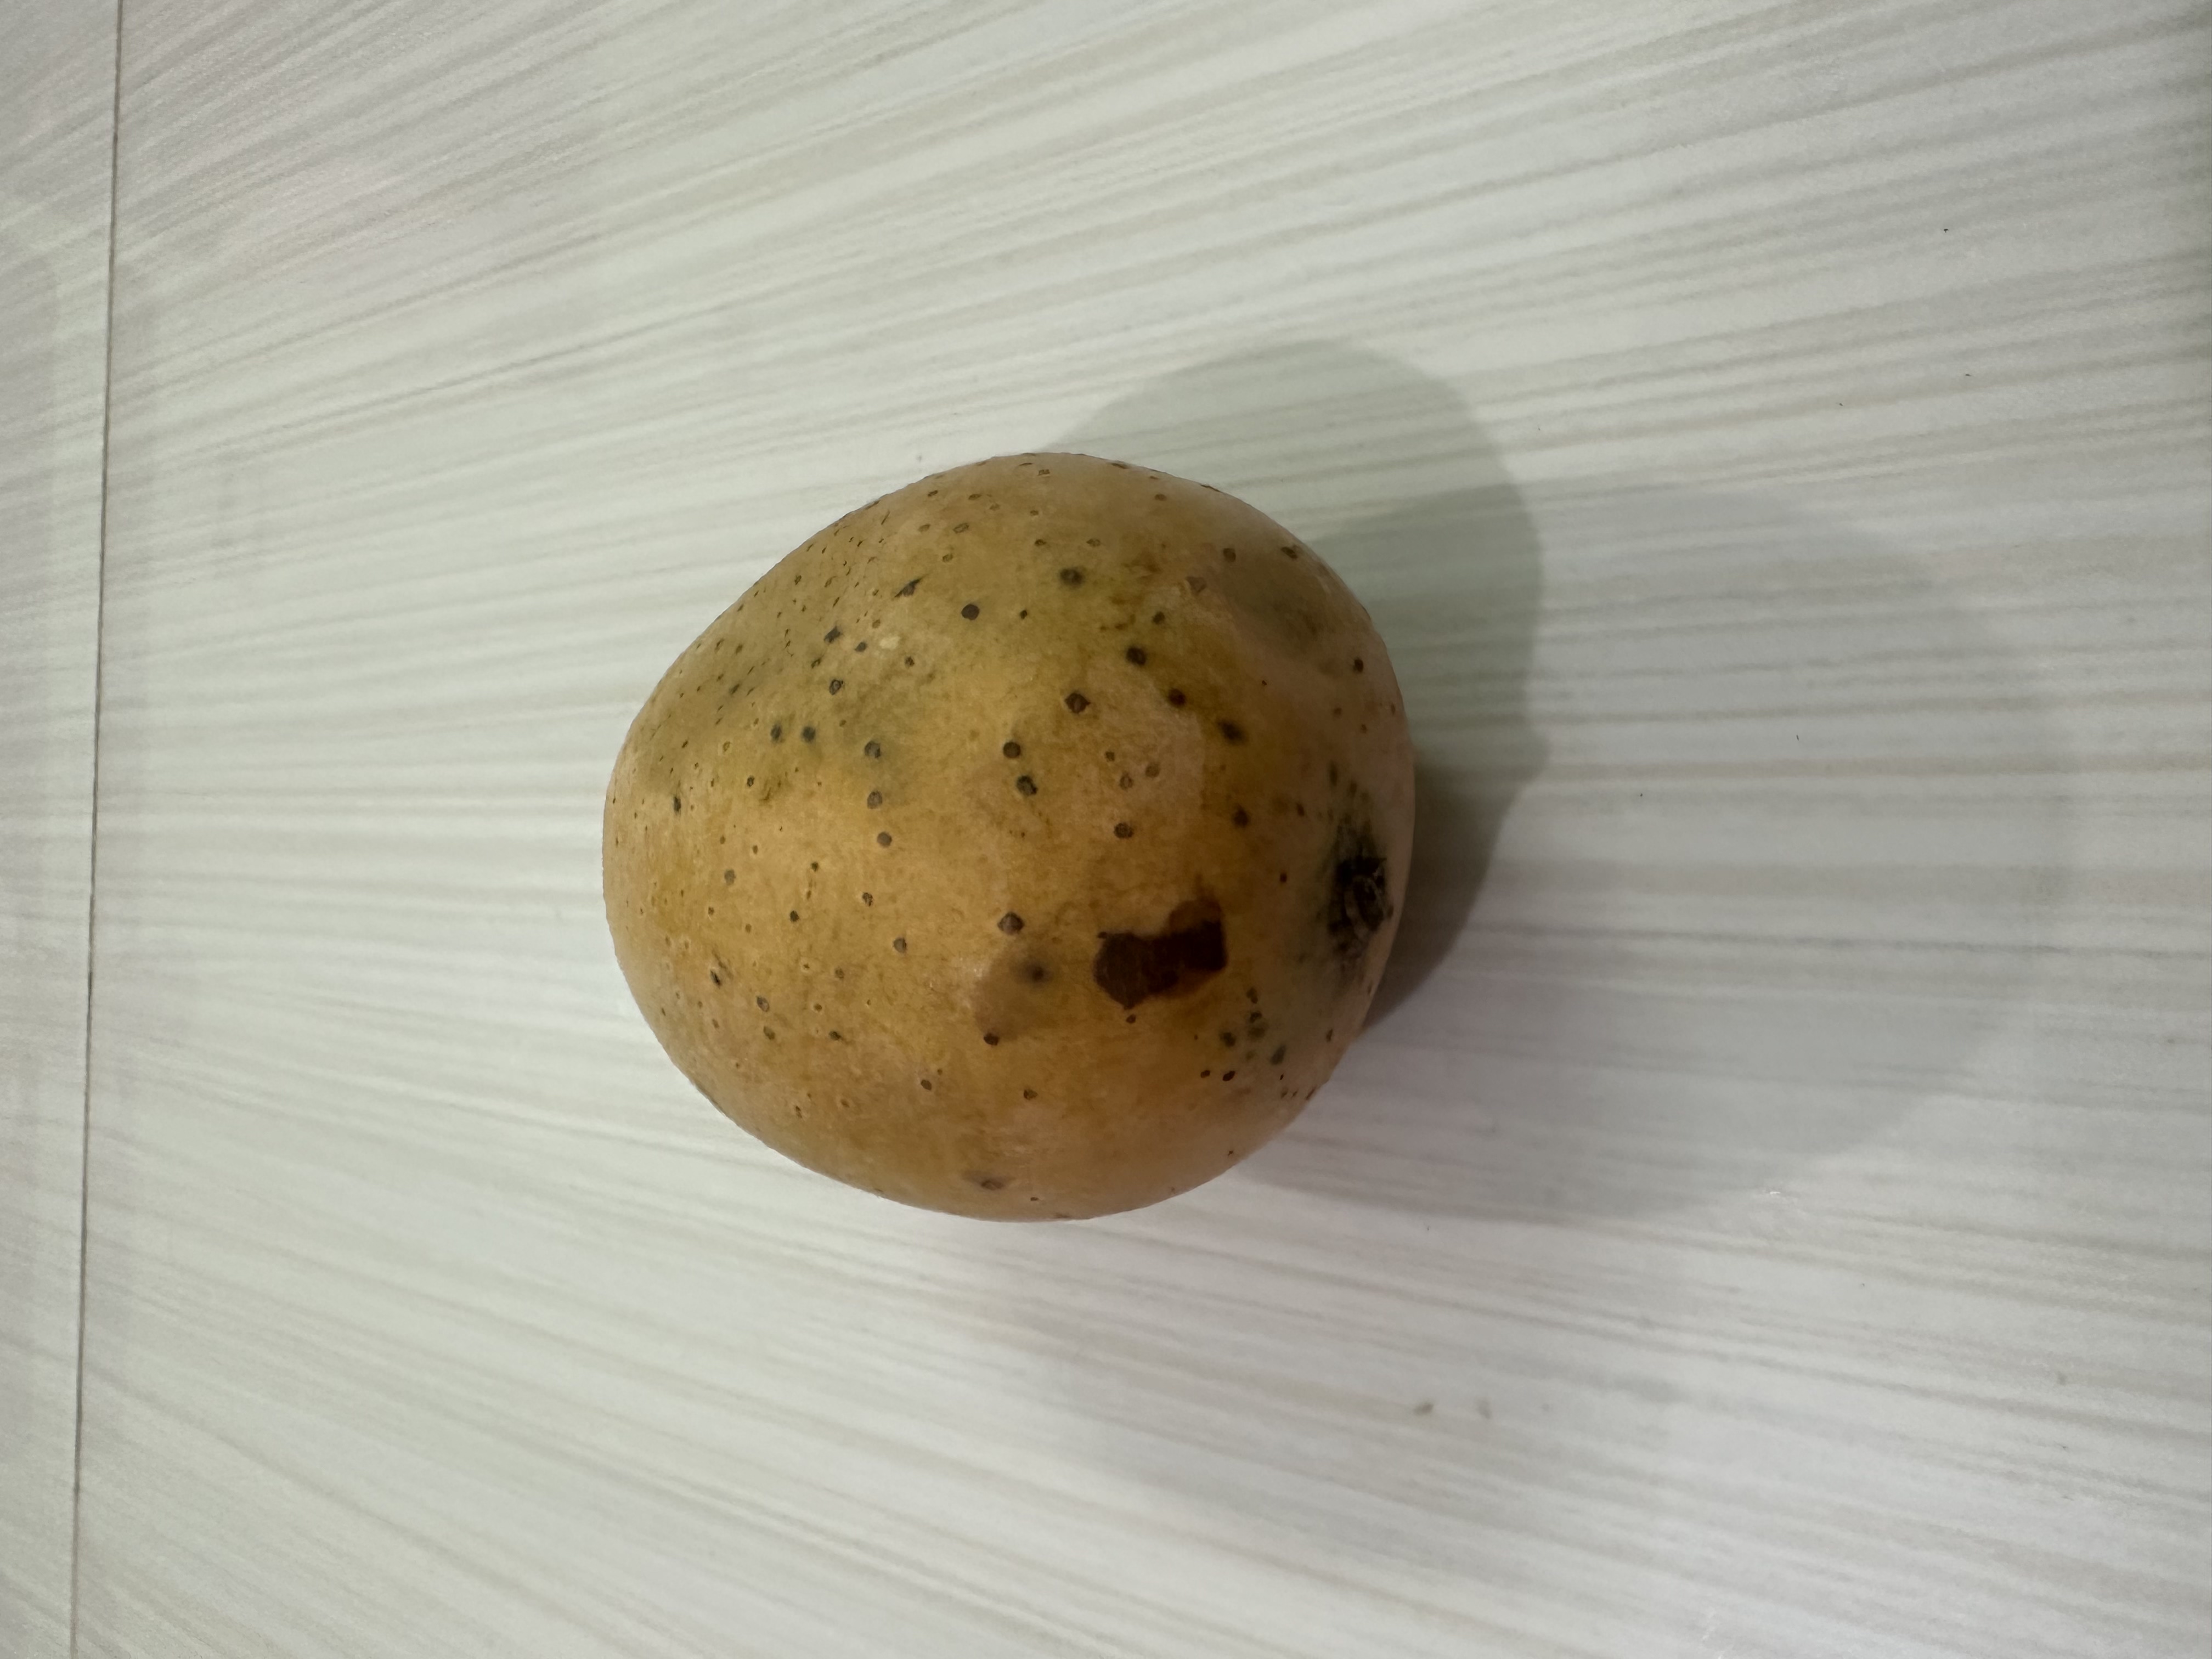
Mango variety: Langra